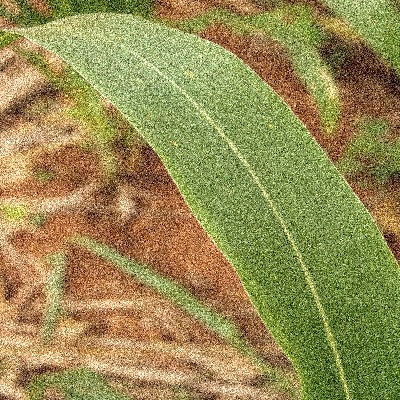
Label: Corn_(Maize)___Leaf_Spot